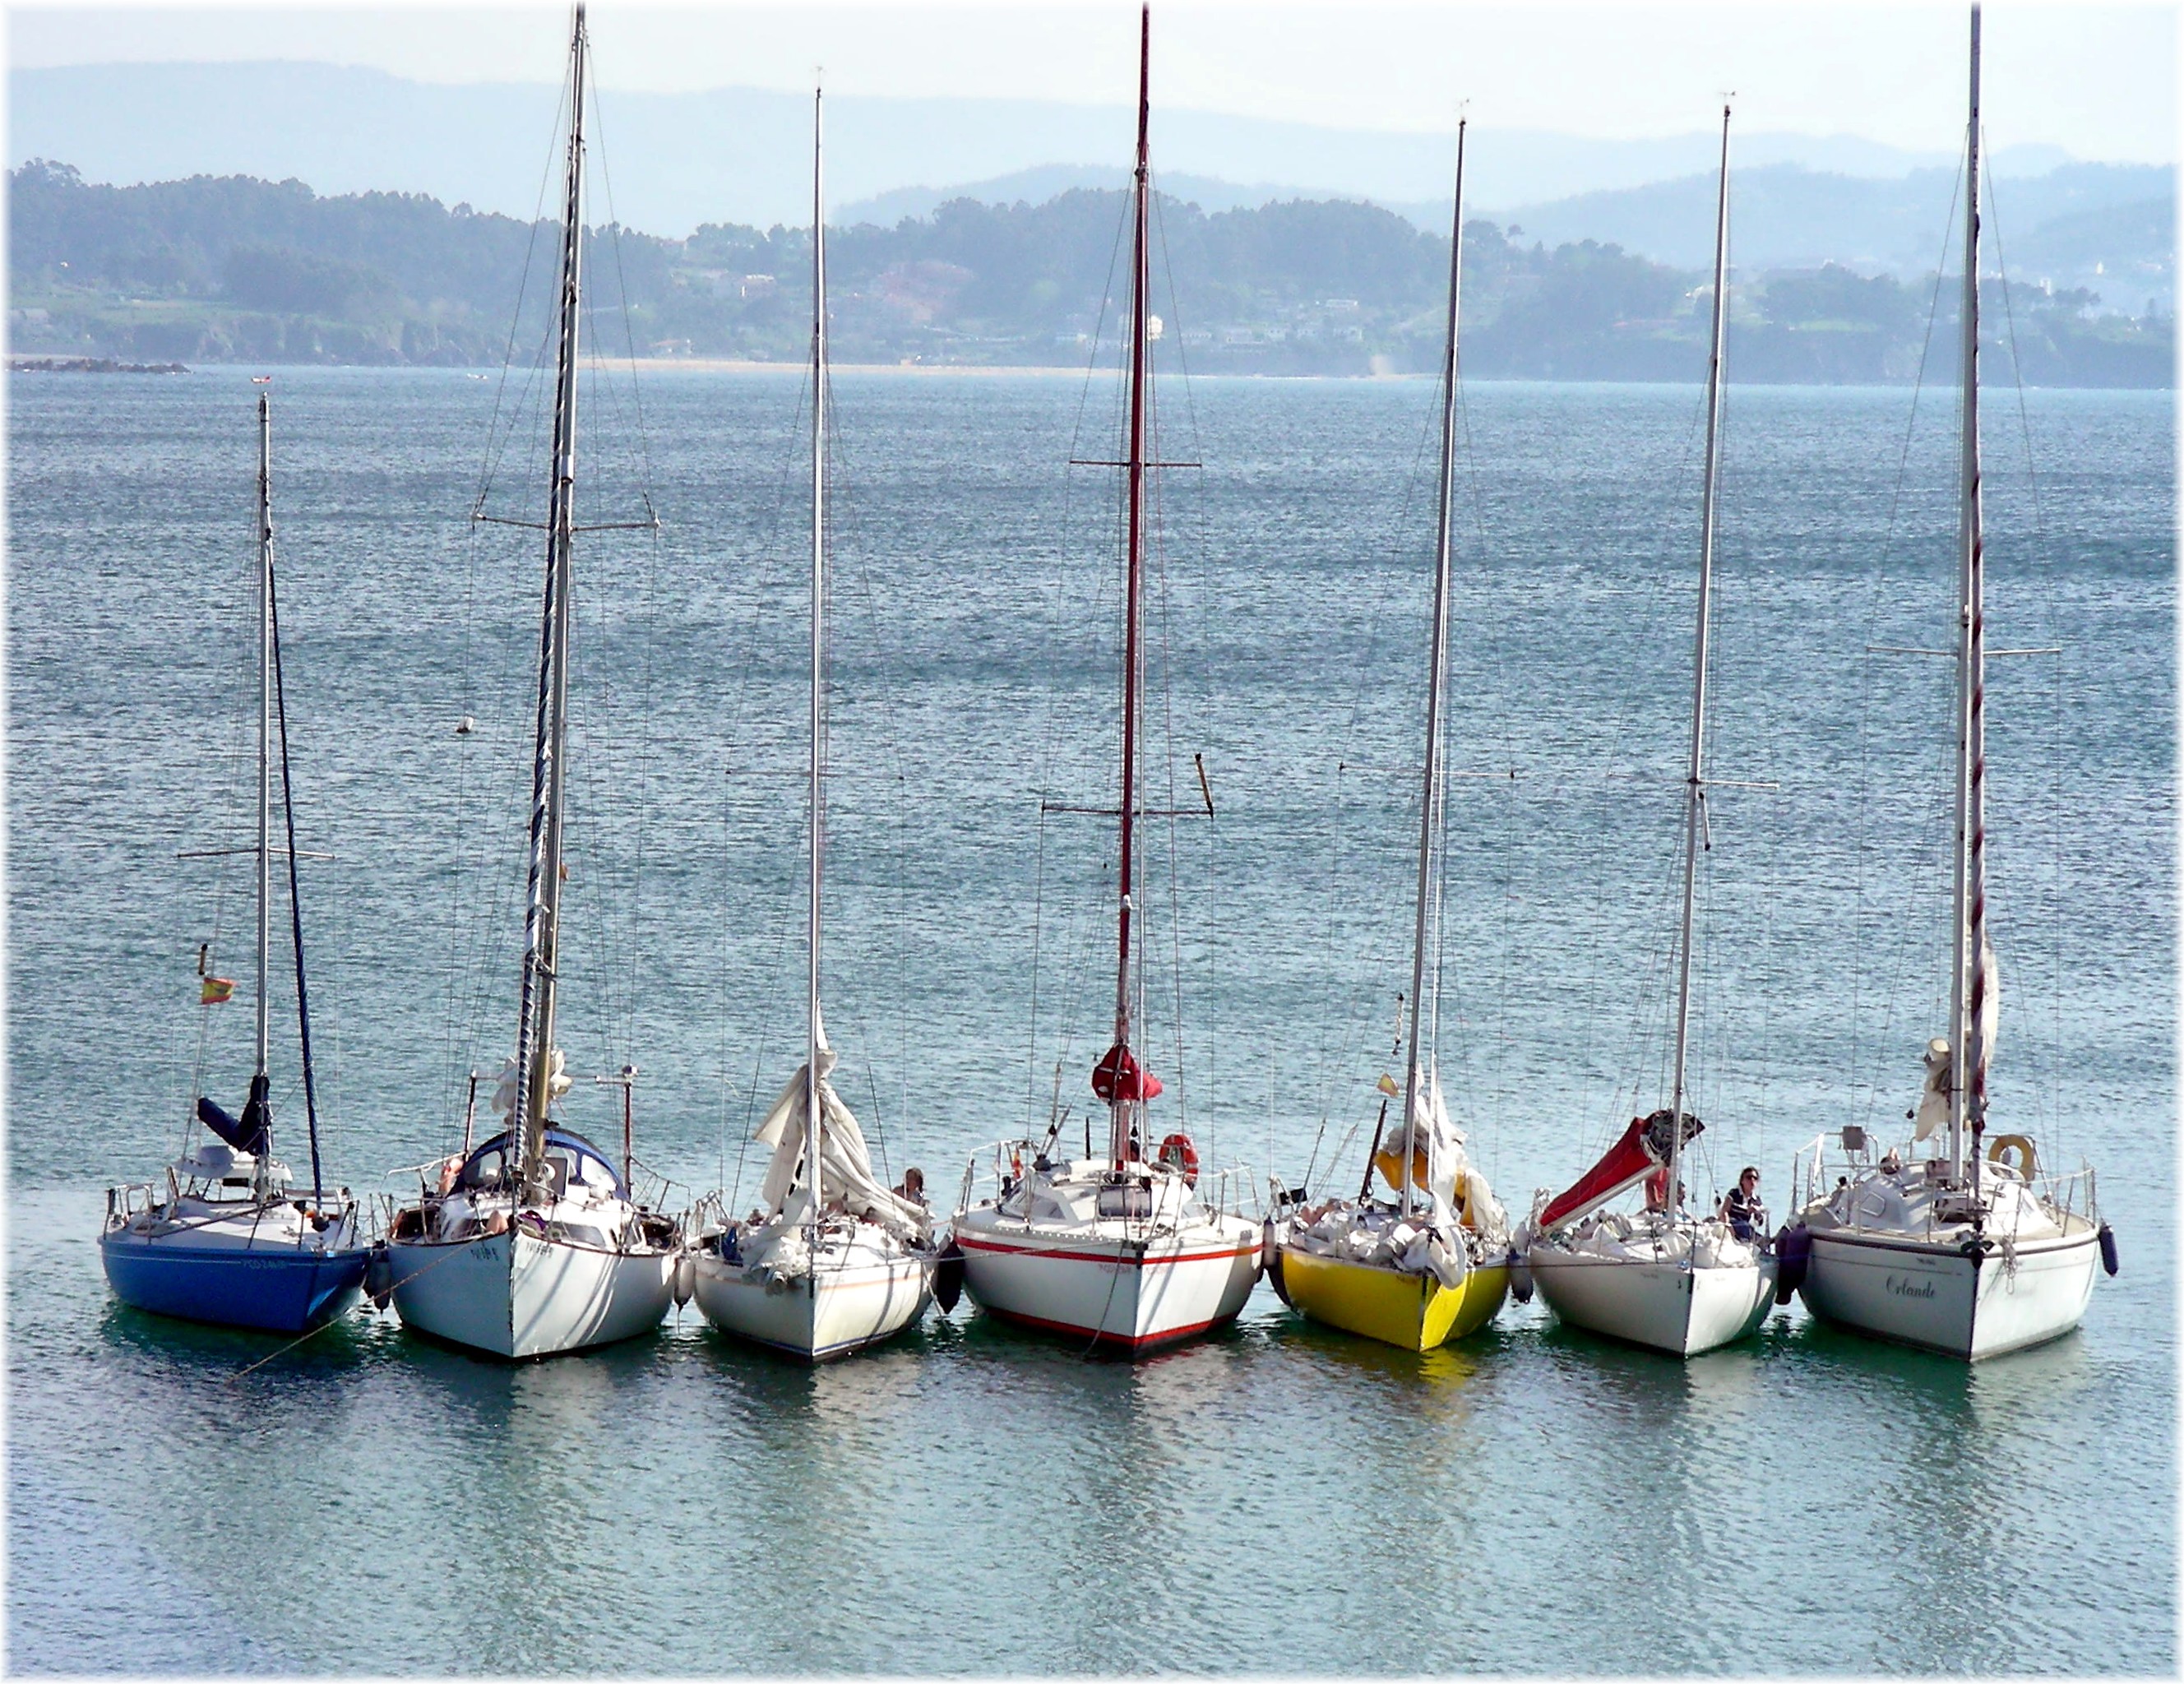
beach, sea, water, ocean, boat, ship, europe, vehicle, mast, bay, harbor, marina, sailboat, vela, spain, espagne, sail, beaches, europa, mar, agua, galicia, costa, mygearandme, oceano, atlantic, watercraft, espana, galiza, auga, embarcacion, marinera, embarcaciones, atlantico, marineras, maquinas, corunna, galice, veleros, barcos, oleiros, embarcacions, lacoruna, concellodeoleiros, veleiros, mera, sailing ship, fishing vessel, acoru a, coru a, provinciacoru a, provinciadacoru a, ria, mari eiras, rias, oceanoatlantico, alignements, freight transport